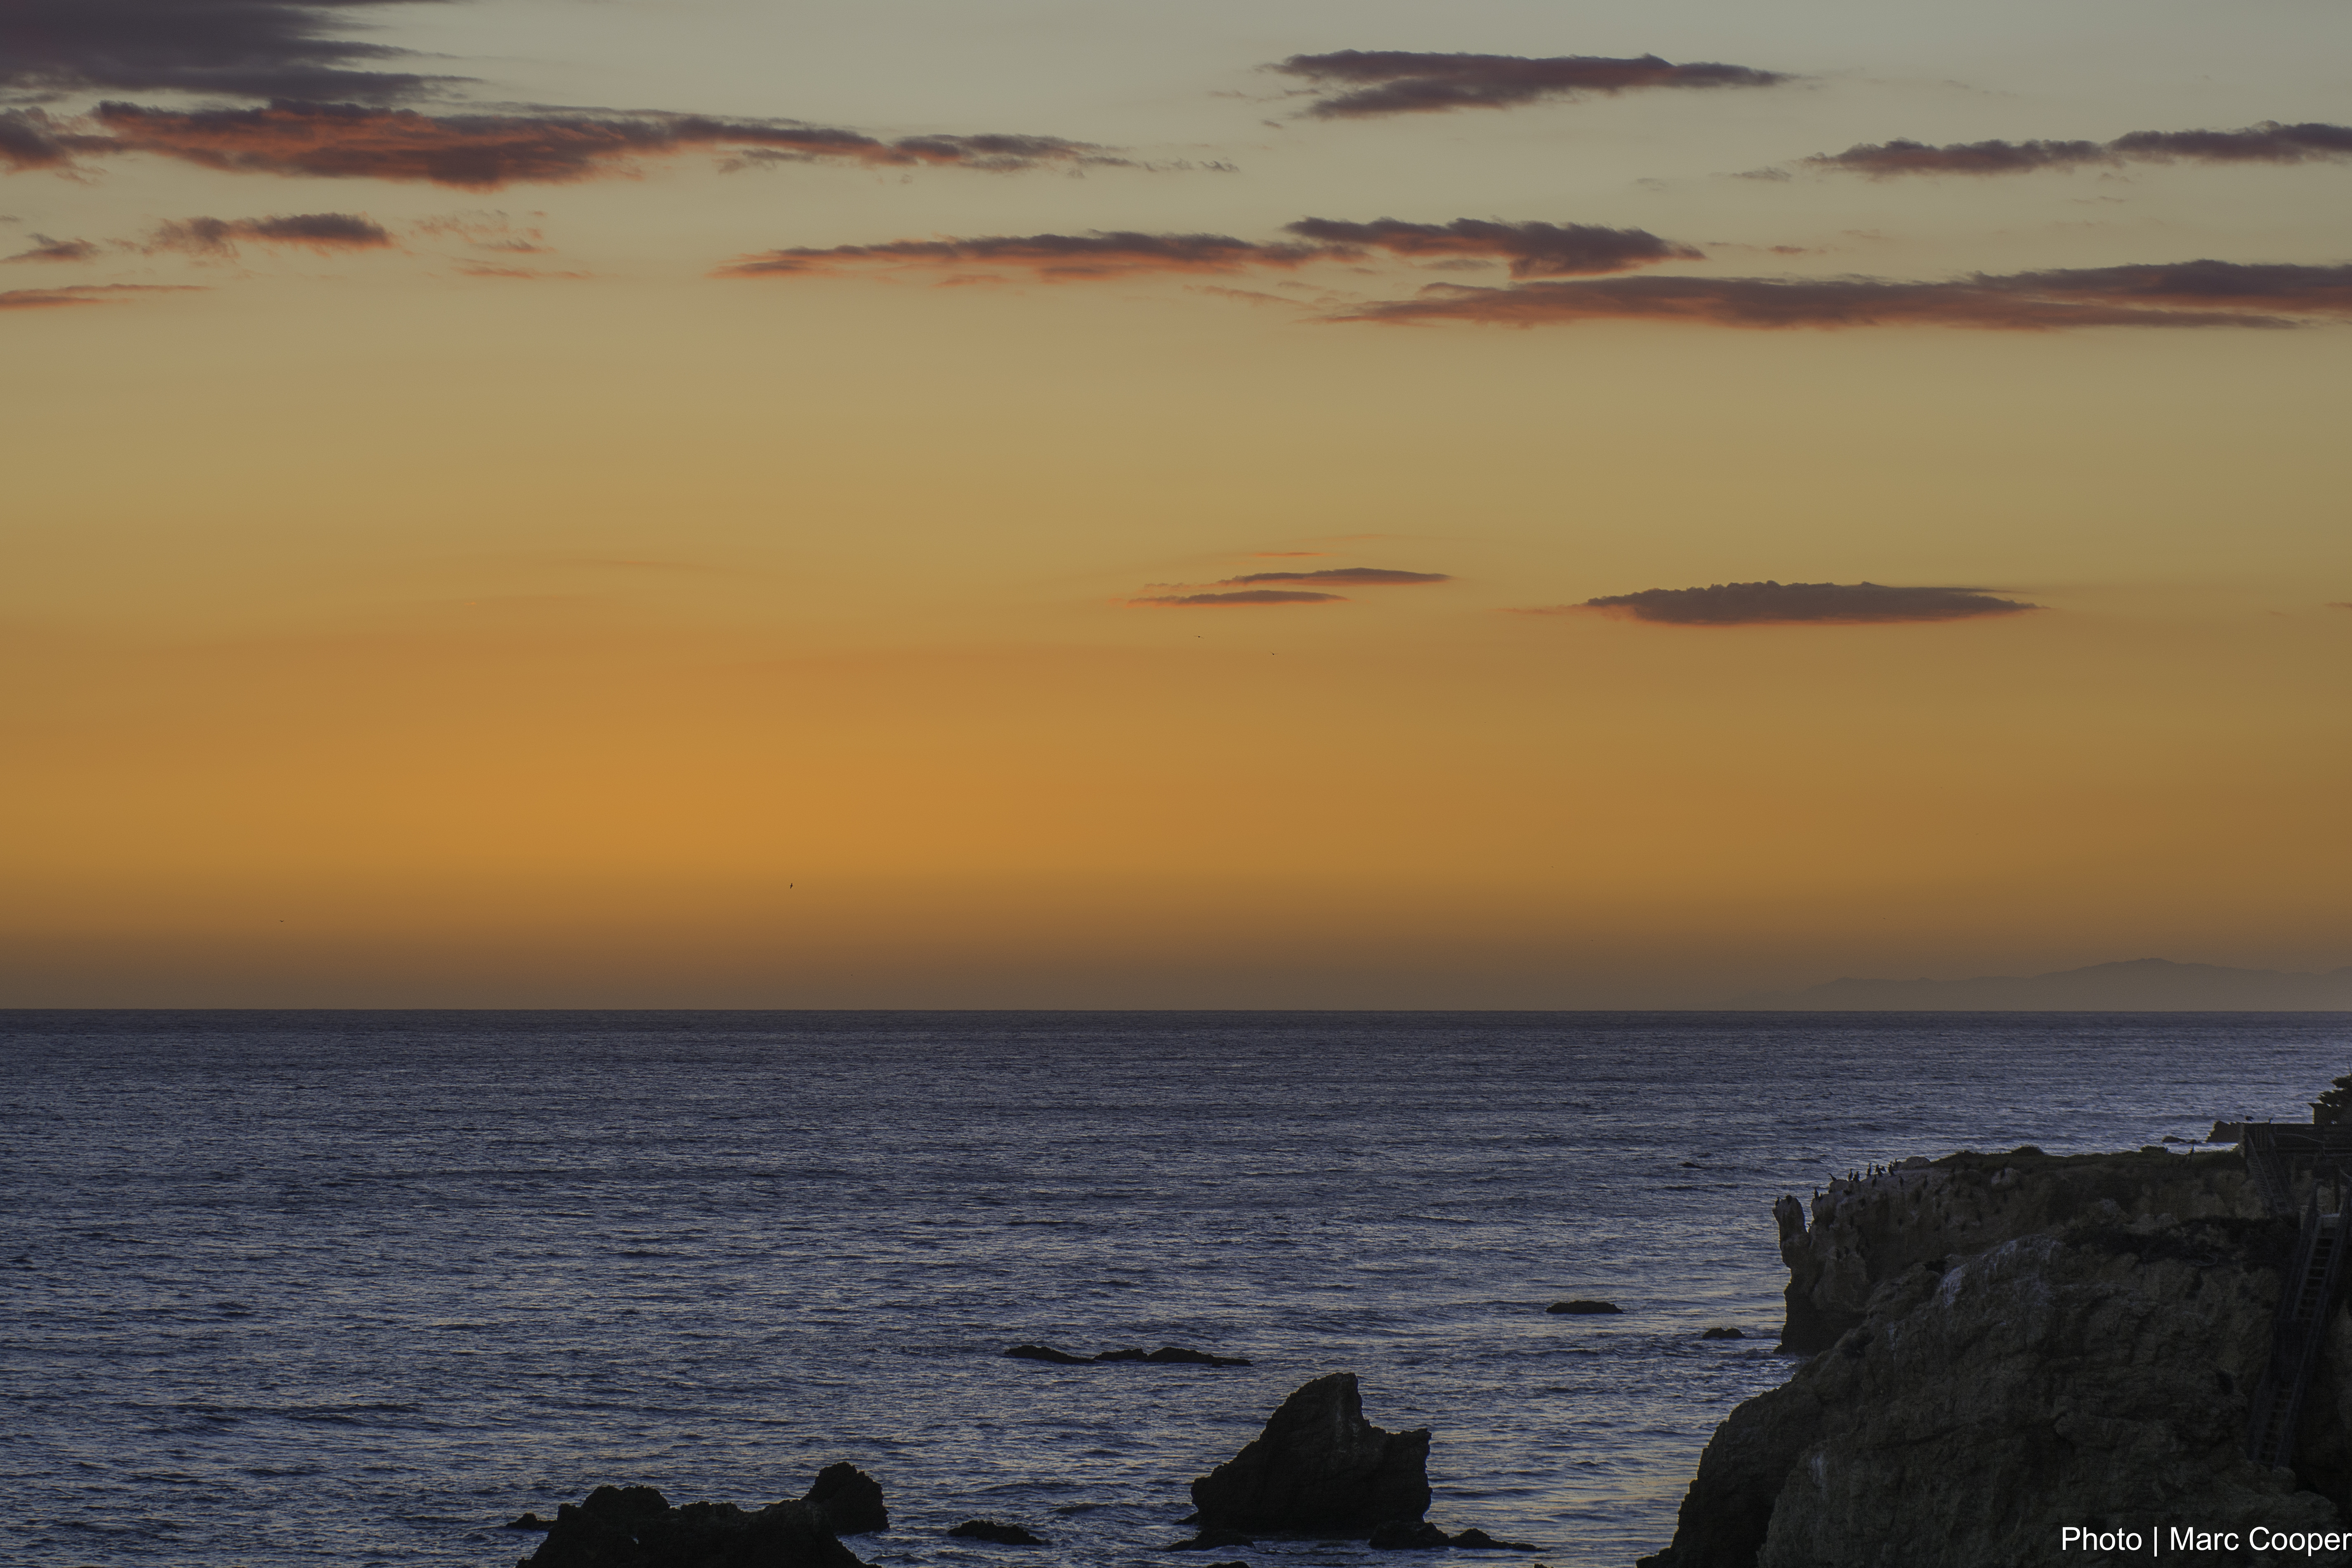
beach, sea, coast, rock, ocean, horizon, cloud, sunrise, sunset, morning, shore, wave, dawn, dusk, evening, bay, body of water, pacificcoast, elmatadorstatebeach, beachsunset, malibusunset, cape, afterglow, atmospheric phenomenon, wind wave